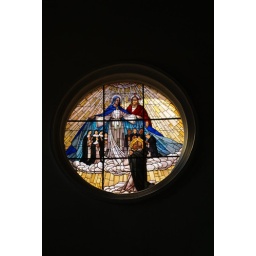
a stained glass window in Dubrovnik